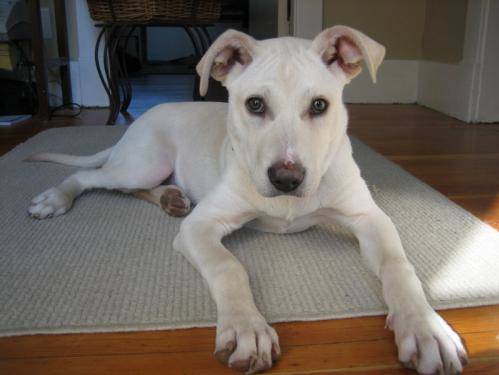
Label: dog